Dance Kids

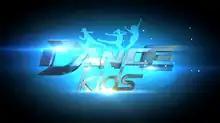
The titlecard of Dance Kids.

Dance Kids is a Philippine television reality competition show broadcast by ABS-CBN. Hosted by Robi Domingo and Alex Gonzaga, it aired on the network's Yes Weekend! line up from November 14, 2015 to February 7, 2016, replacing "" and was replaced by "I Love OPM". The show ended announcing the Filipino-Canadian duo Lucky Aces as the grand champion.